Rex Connor

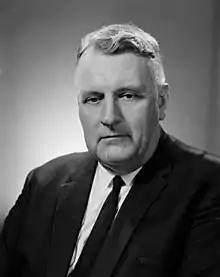
Connor in 1965

In 1963 Connor quit state politics and was elected to the Australian House of Representatives for the Wollongong-based seat of Cunningham at the 1963 election. In Canberra, Connor developed a reputation as an eccentric. A large, shabbily dressed man who always wore a hat long after hats had gone out of fashion, Connor seldom spoke in the House and never spoke to journalists. He kept his real age a secret (several obituarists assumed that he had actually been born no earlier than 1908). After an incident in which he ripped a clock off a wall in Parliament House and threw it across the room in a rage, he was unofficially known as "The Strangler".